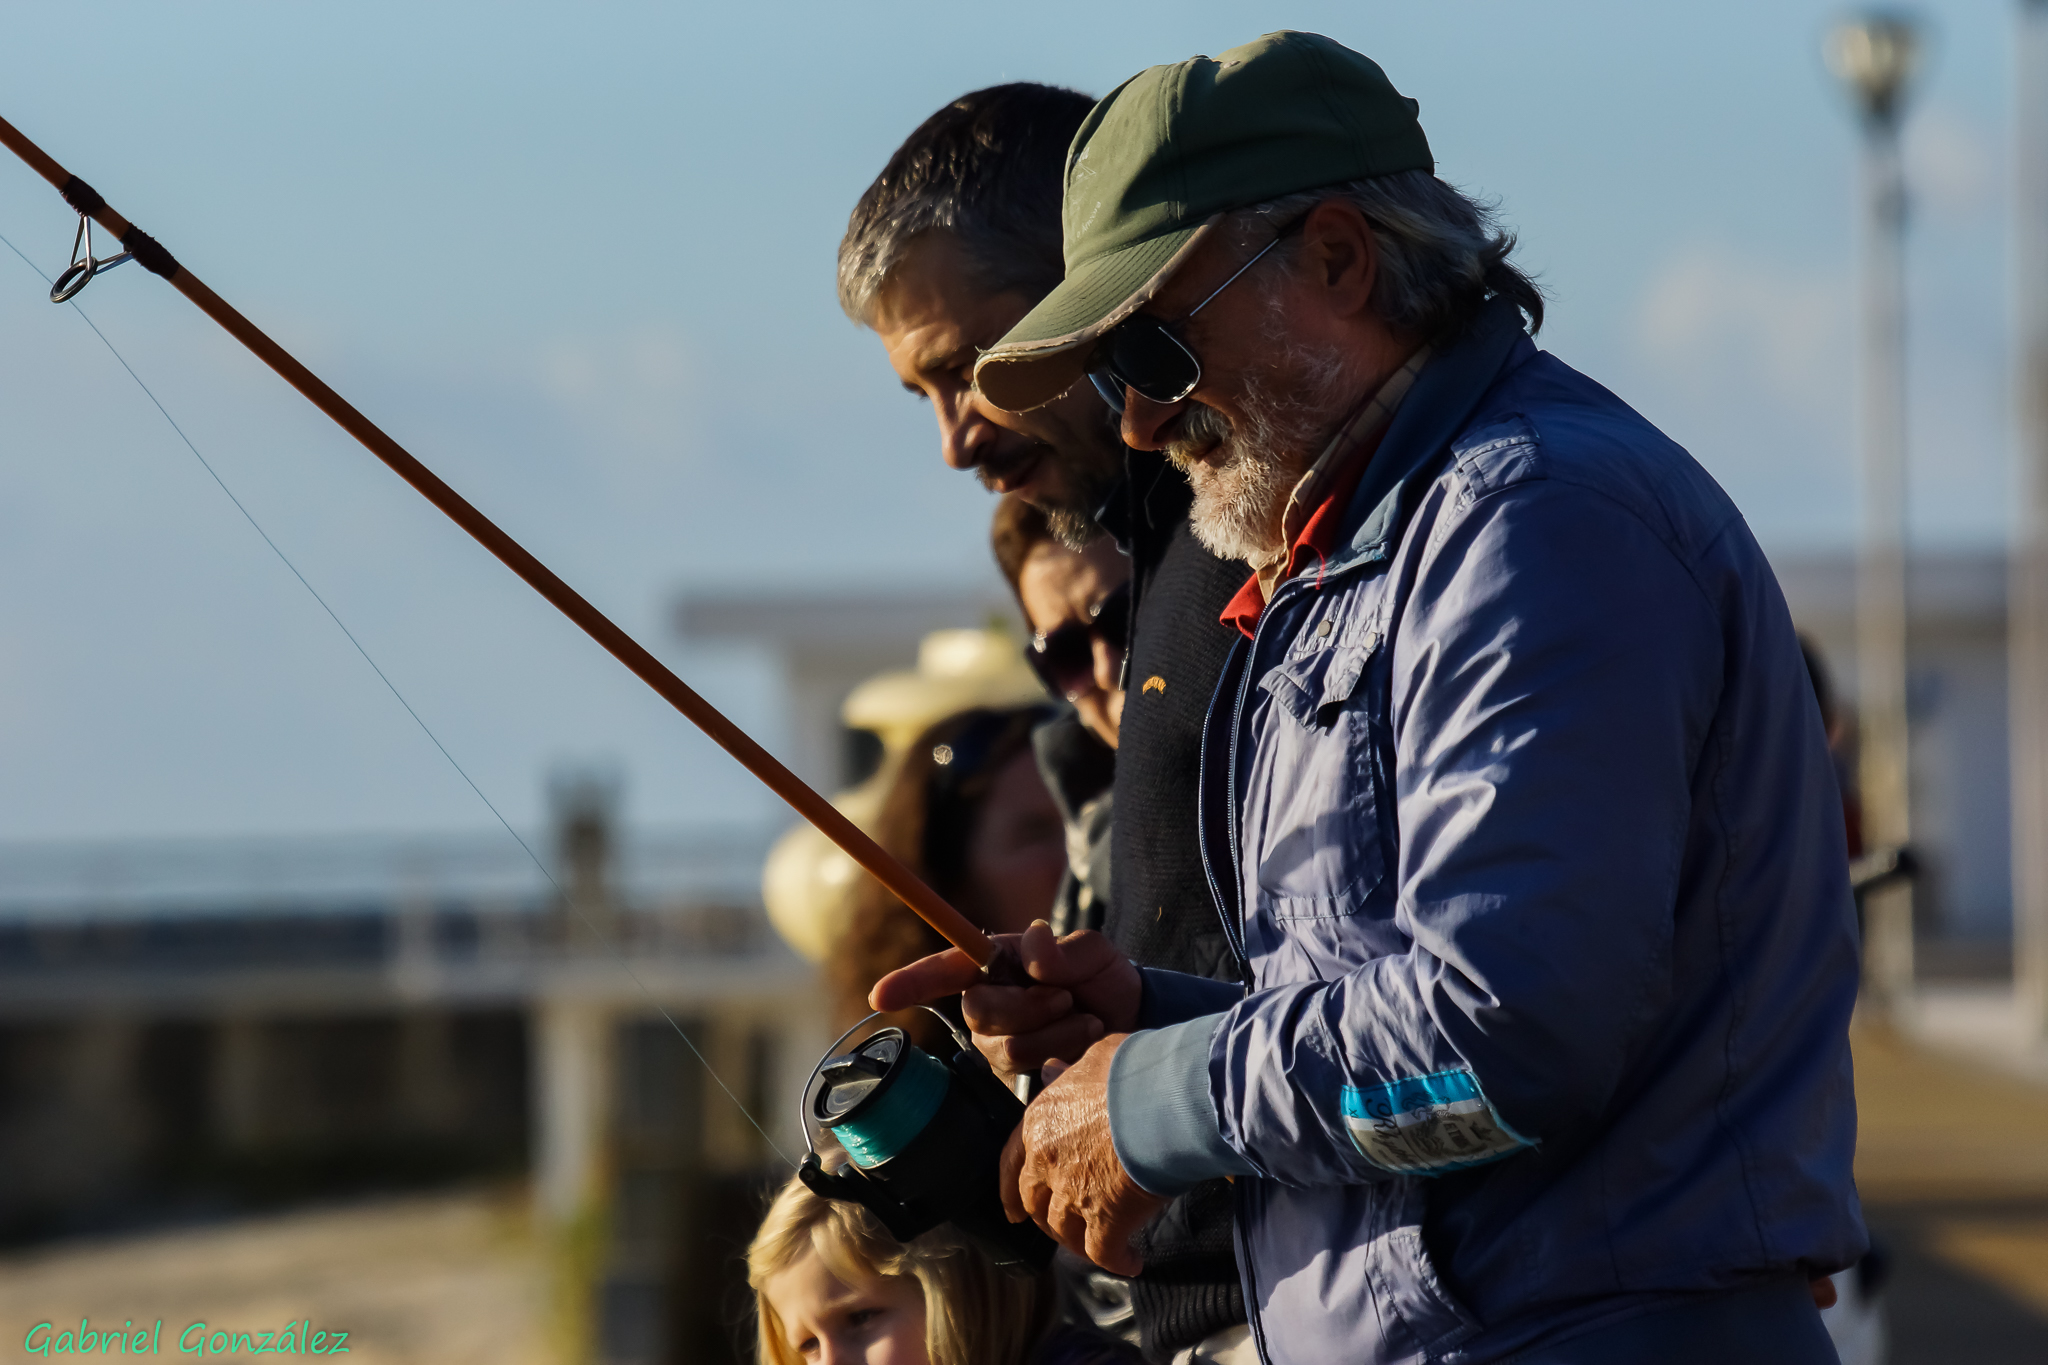
people, photo, military, soldier, army, gente, portugal, a77, g, ggl1, gaby1, xovesphoto, varios, some, sonya77, sigma50500mm, 50500, gabrielcorua, xelodegalicia, ancora